Frank Brunner

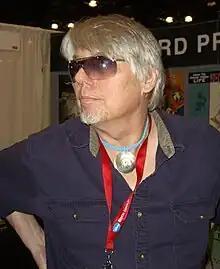
Brunner in 2008

Frank Brunner (born February 21, 1949) is an American comics artist and illustrator best known for his work at Marvel Comics in the 1970s.